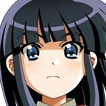
Portrait style: Anime Portrait